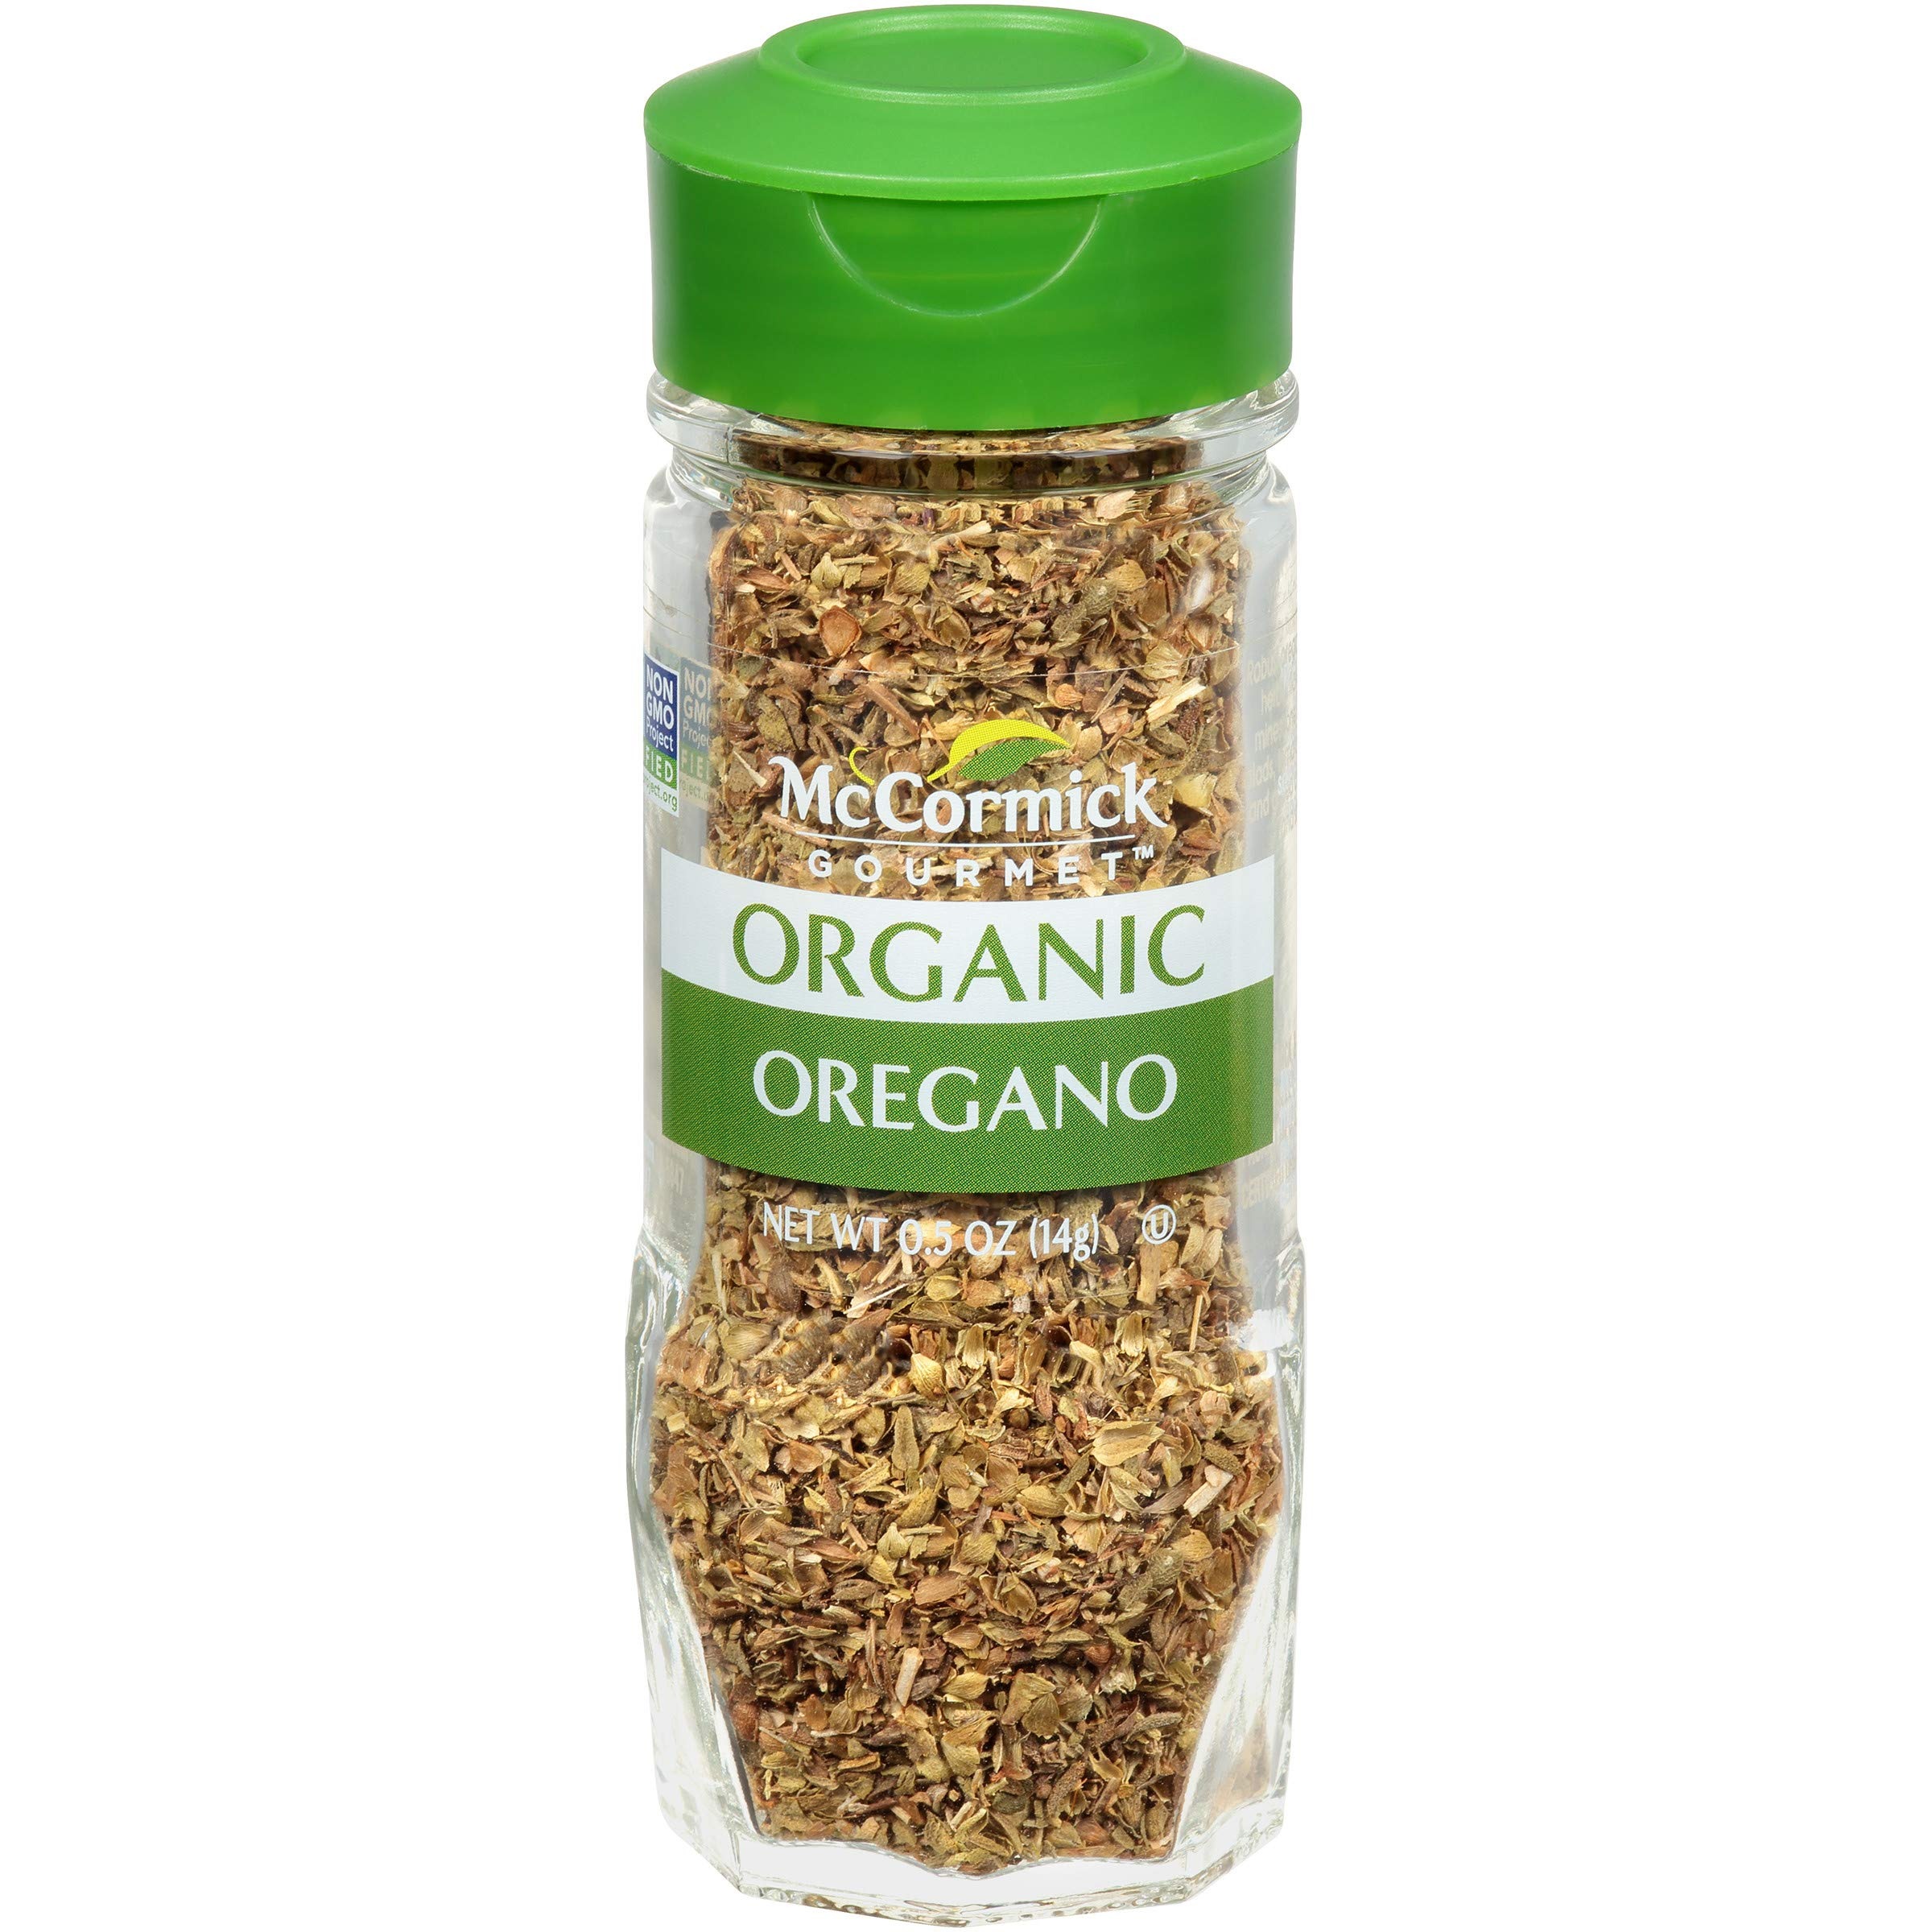
Item Name: McCormick Gourmet Organic Oregano, 0.5 Oz
Bullet Point 1: A robust herb with a peppery bite and a sweet, almost minty aroma
Bullet Point 2: McCormick Gourmet Organic Oregano is certified Organic and non GMO
Bullet Point 3: Pairs well with tomato, basil, garlic, thyme and lemons
Bullet Point 4: Staple herb in southern Italian kitchens in pizza & minestrone soup
Bullet Point 5: In Greek marinades for grilled meats & seasonings for roasted potatoes
Bullet Point 6: Use 1 tsp. dried oregano in place of 2 tsp. chopped fresh oregano
Value: 0.5
Unit: Ounce

Price: 5.035